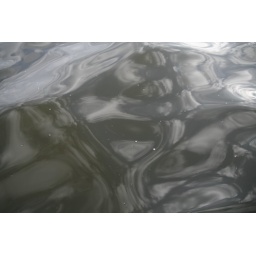
Cool water patterns in the Fox River in DePere. The clouds and sunset left cool swirl patterns